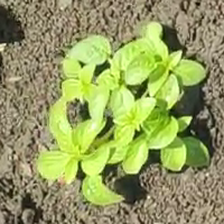
Weed species: Lamber_Quarter_plant(Chenopodium )